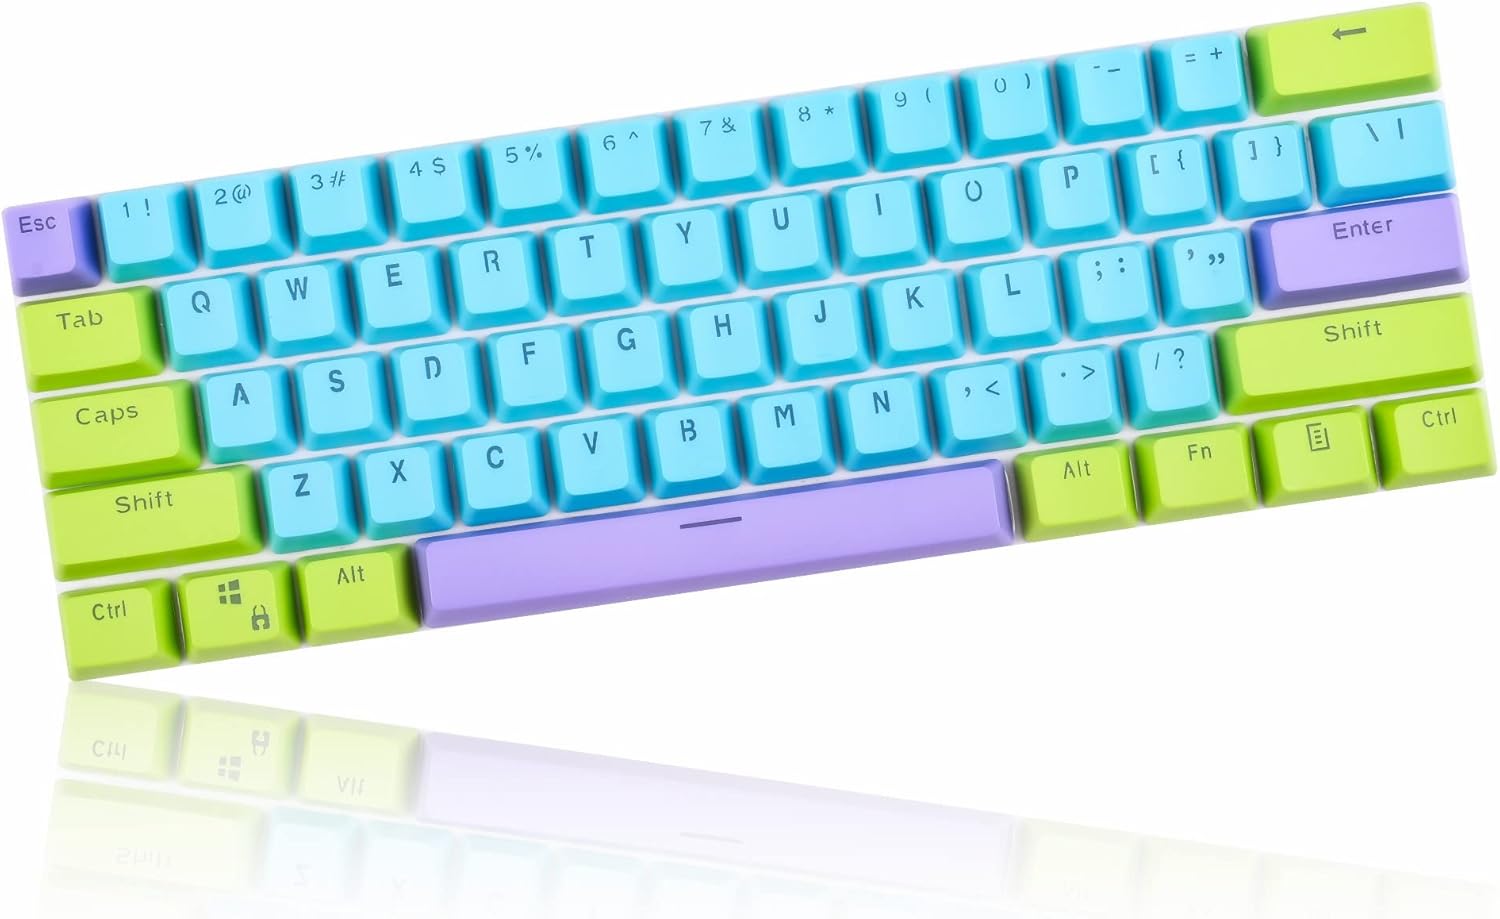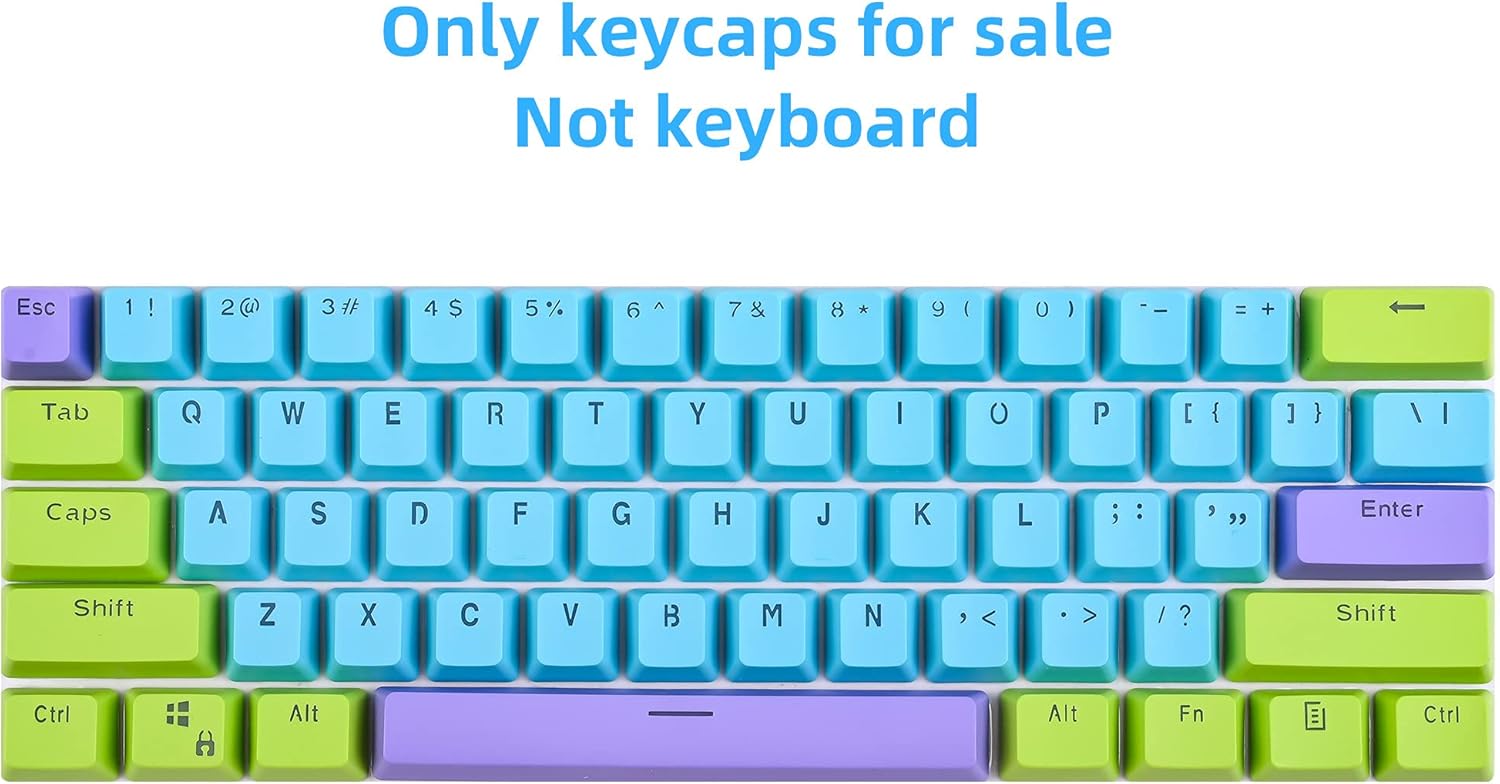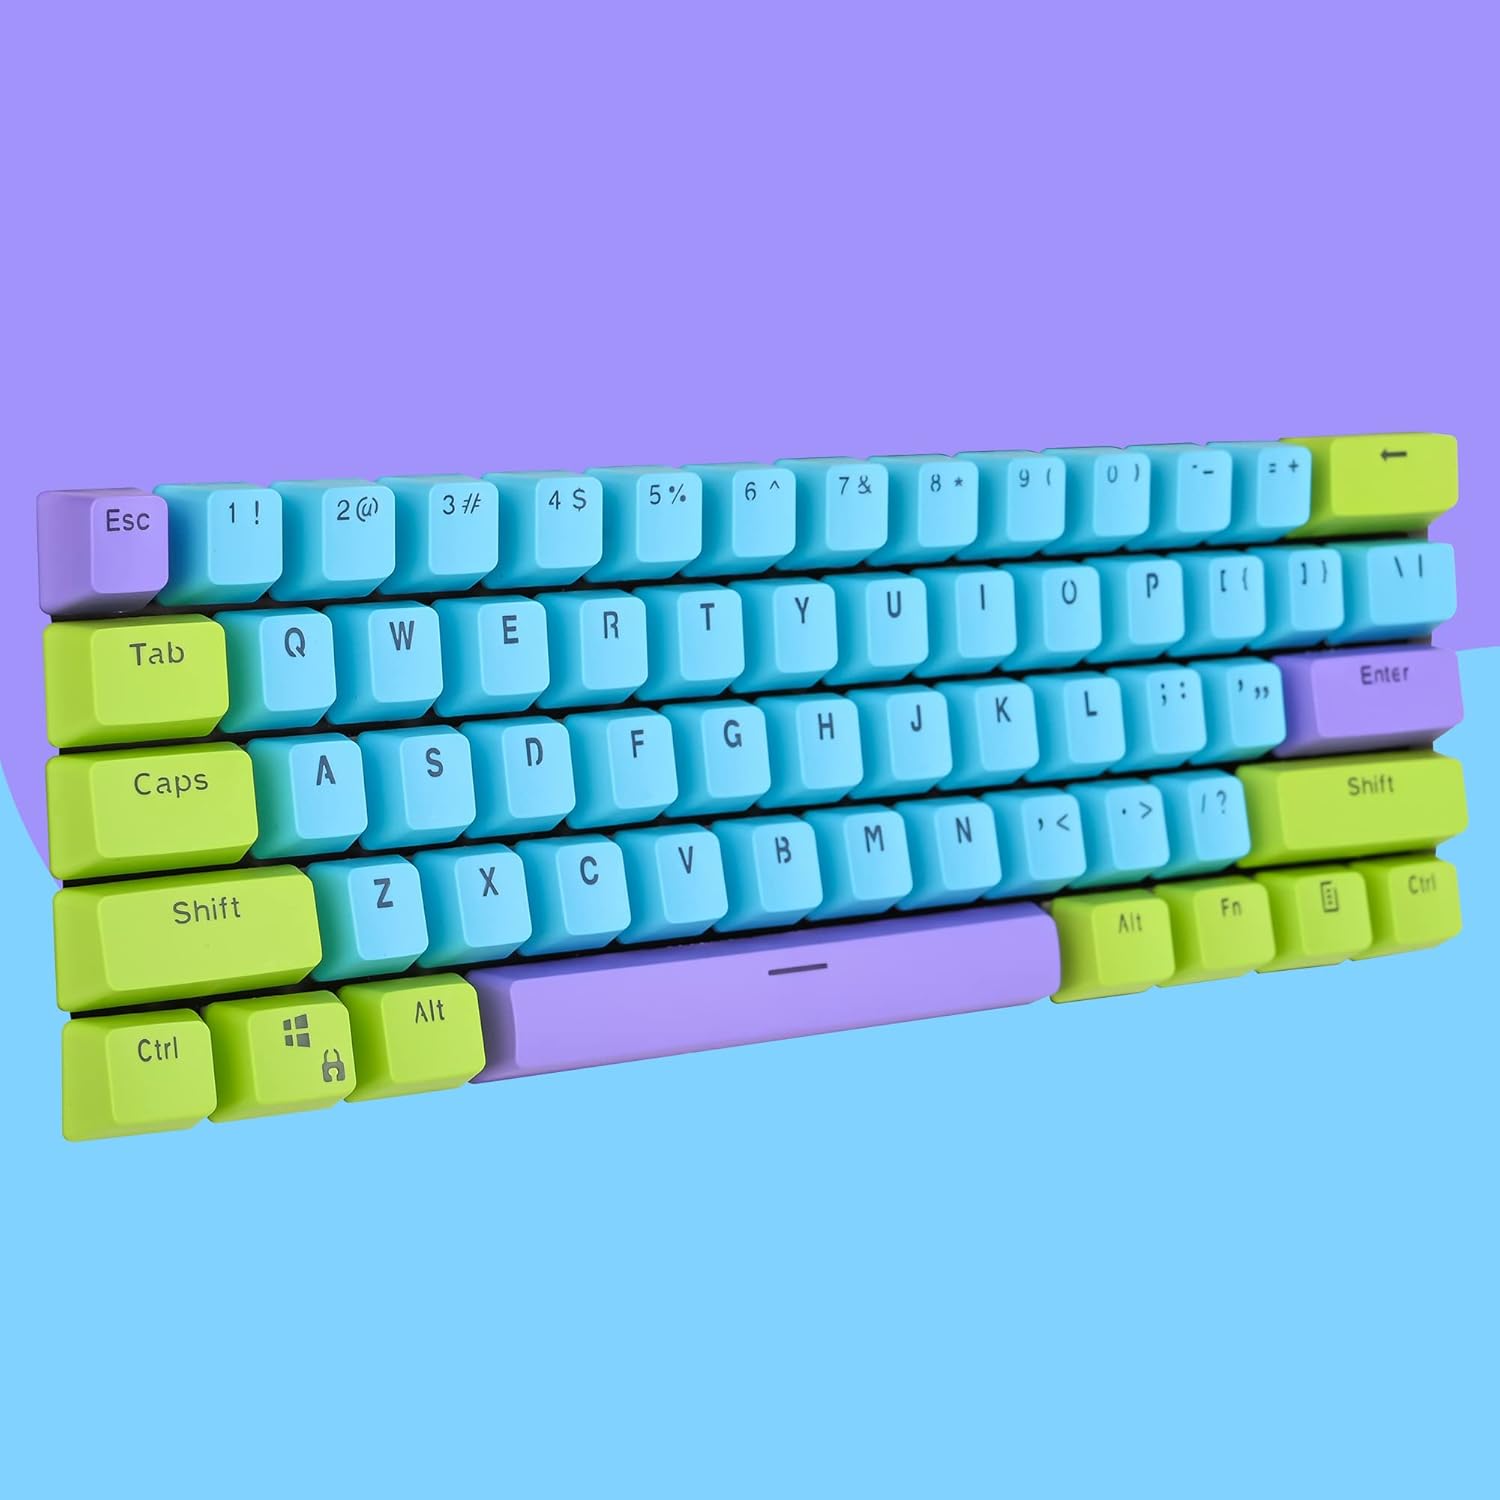
Mosptnspg CJXSP PBT 61 Keycaps 60 Percent, Gaming Keycaps OEM Profile Backlit Keycap Set for 60 Percent Cherry MX Mechanical Keyboard GK61 ，Only keycaps (skyce)
Category: Computers
This 61 mechanical Keyboard caps has a perfect size and it's good for Home and Office use, more practical for Gamers and Typist, give more space to your desktop. Specification: 1. Item: OEM Keycaps 2. Anmount: 61 Features: 1. This keycap set is OEM profile, higher than Cherry profile. 2. The keycap is made of durable PBT material, the thickness is about 1.5mm. 3. It can be used for most Cherry MX, Gateron, Kailh and all other MX switches keyboard. Note 1. Due to the light and screen setting difference, the item's color may be slightly different from the pictures. 2. Please allow slight dimension difference due to different manual measurement. 3. This product is not suitable for all keyboards. Please check the details of the product carefully. 4. Pleast notice that it is only the keycaps, keyboard is not included. Package Contents: 1* Keycaps Set 1* Keyboard cap puller
Features: Only key cap set : This link only sell OEM profile backlit keycap，not keyboard. Package includes a key puller | ASIN layout : 61 ANSI Standard Layout ,Keycaps Suitable for most 61 key 60% Mechanical Keyboard as GK61/ALT 61 | RGB : Light through Backlit gaming key cap cover to show more dazzling RGB lamp effect on keyboard, letting an amazing amount of shine through | Comfortable Design : With high-quality PBT material and an anti-grease coating, these keycaps provide top-notch durability and a great feel for your typing | High quality PBT keycaps : The thickened keycap wall makes the keycap more sturdy and durable. The quality is not lost to those expensive keycaps. OEM profile, higher than Cherry profile